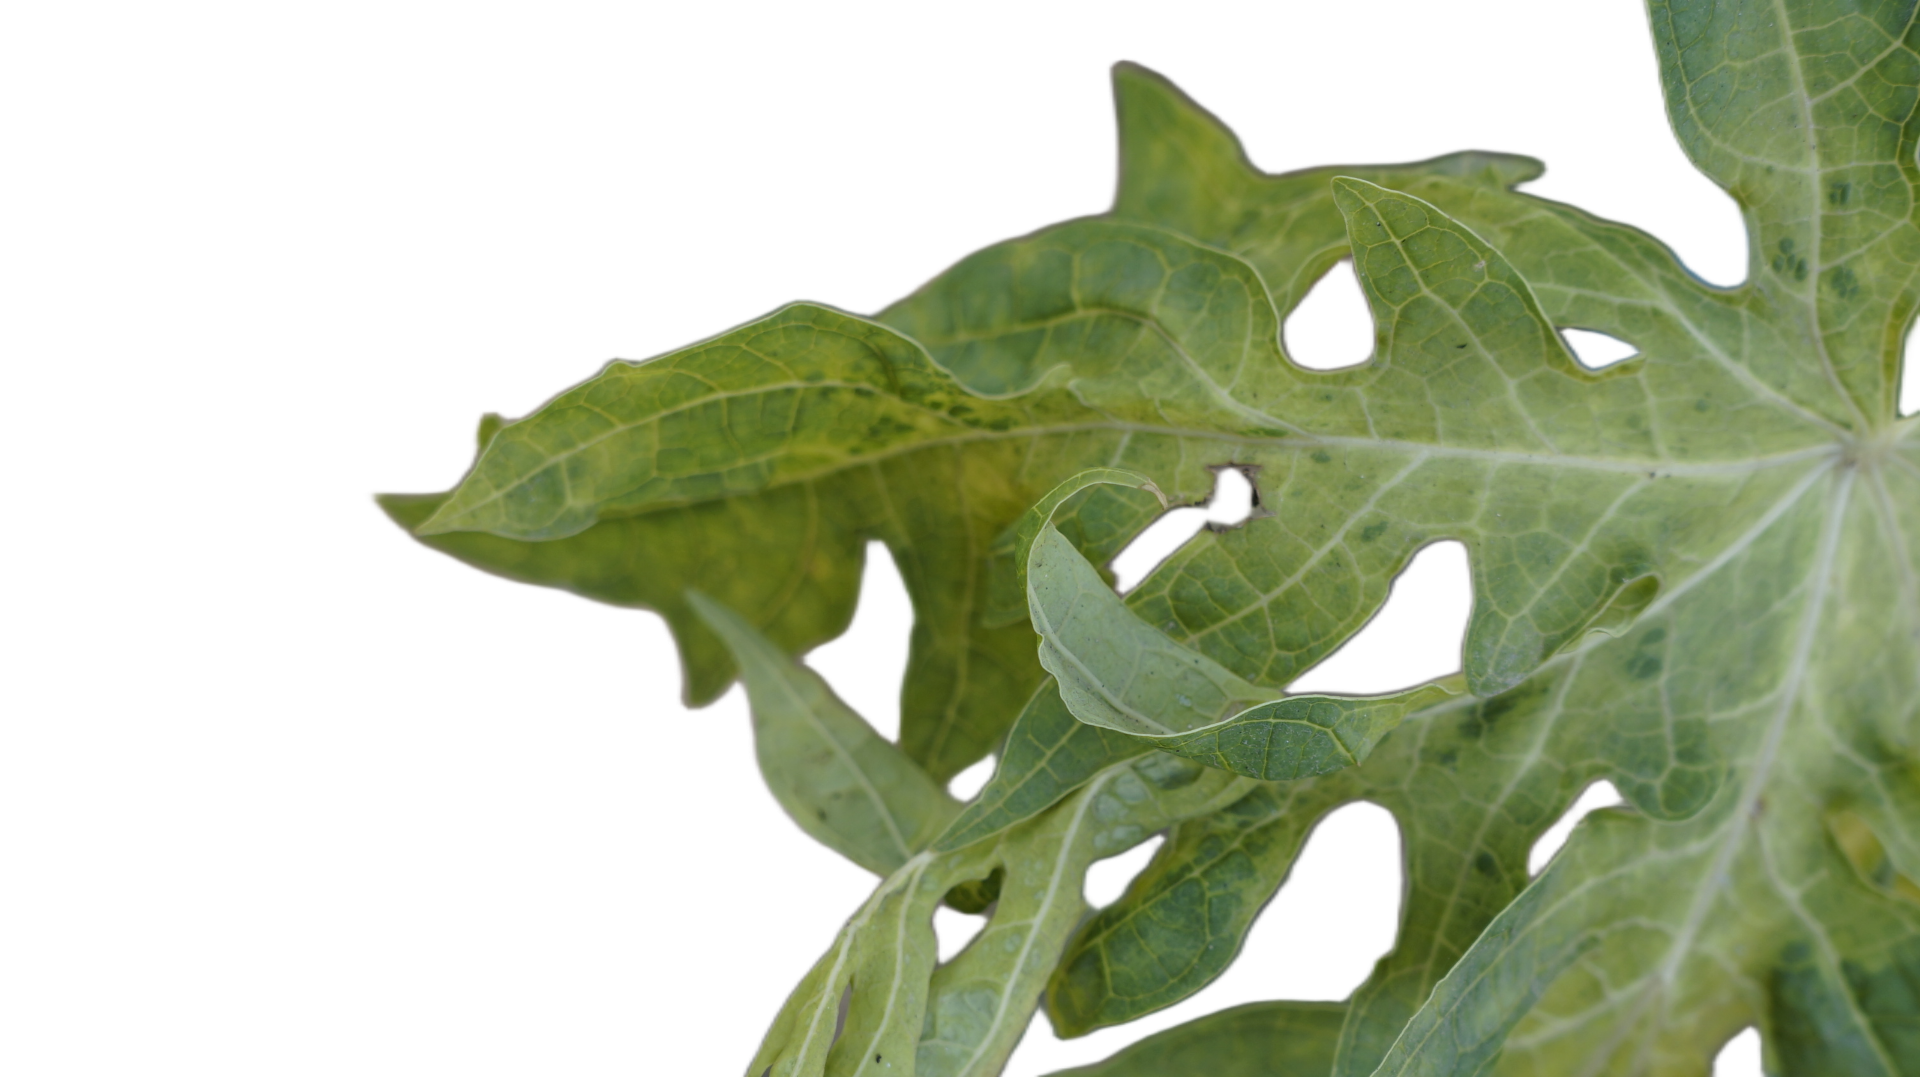
Crop: Papaya
Label: Curled_Yellow_Spot